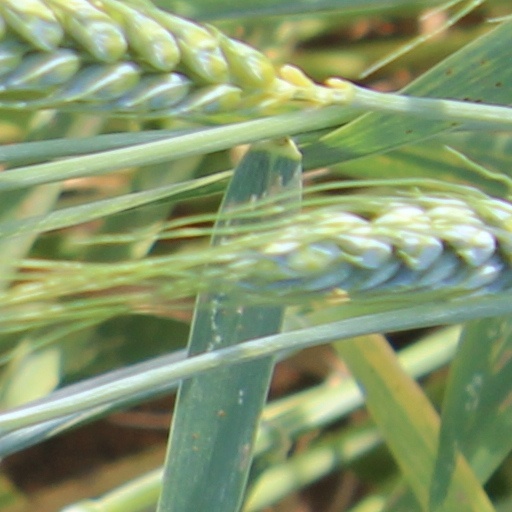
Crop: wheat